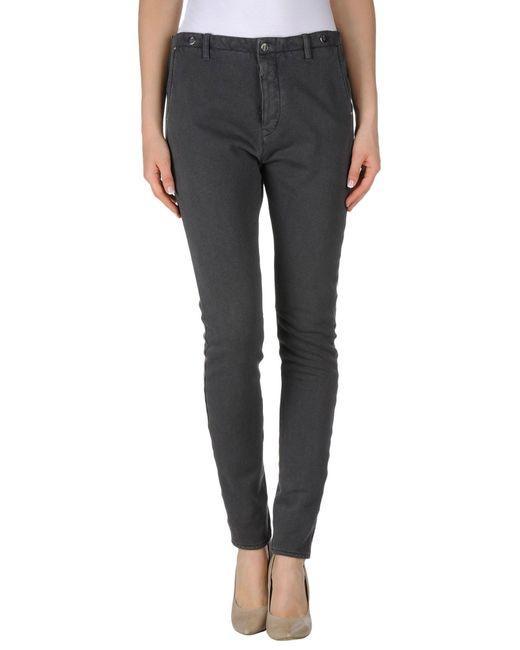
schwarze Jeanshose mit mittlerer Taille für Damen